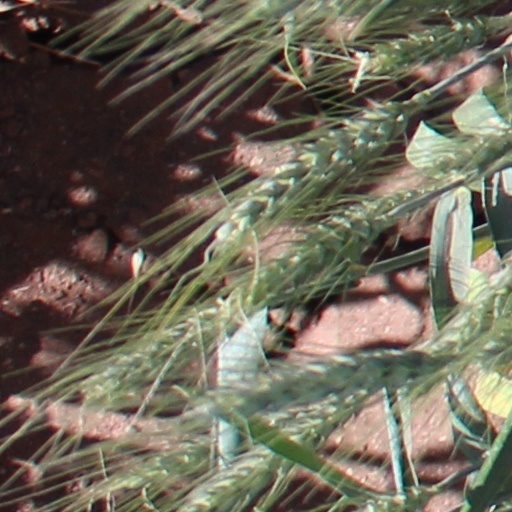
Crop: wheat